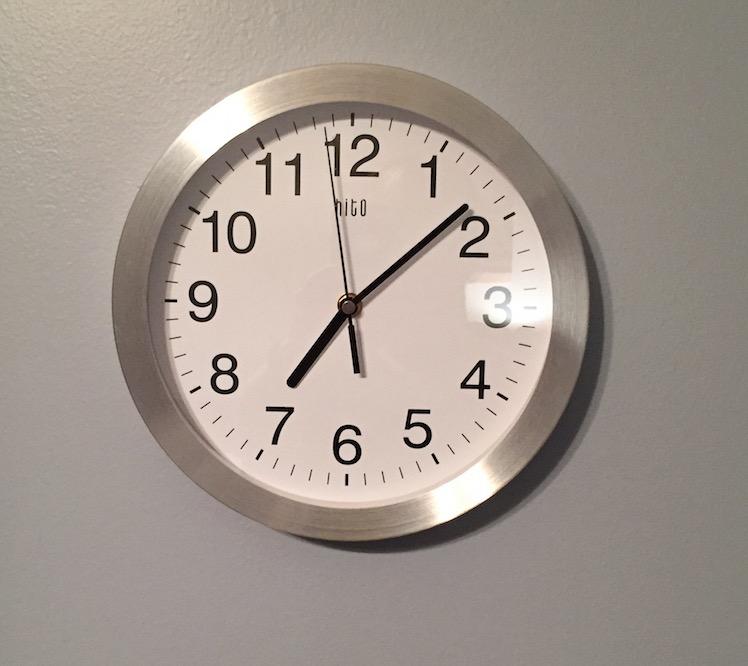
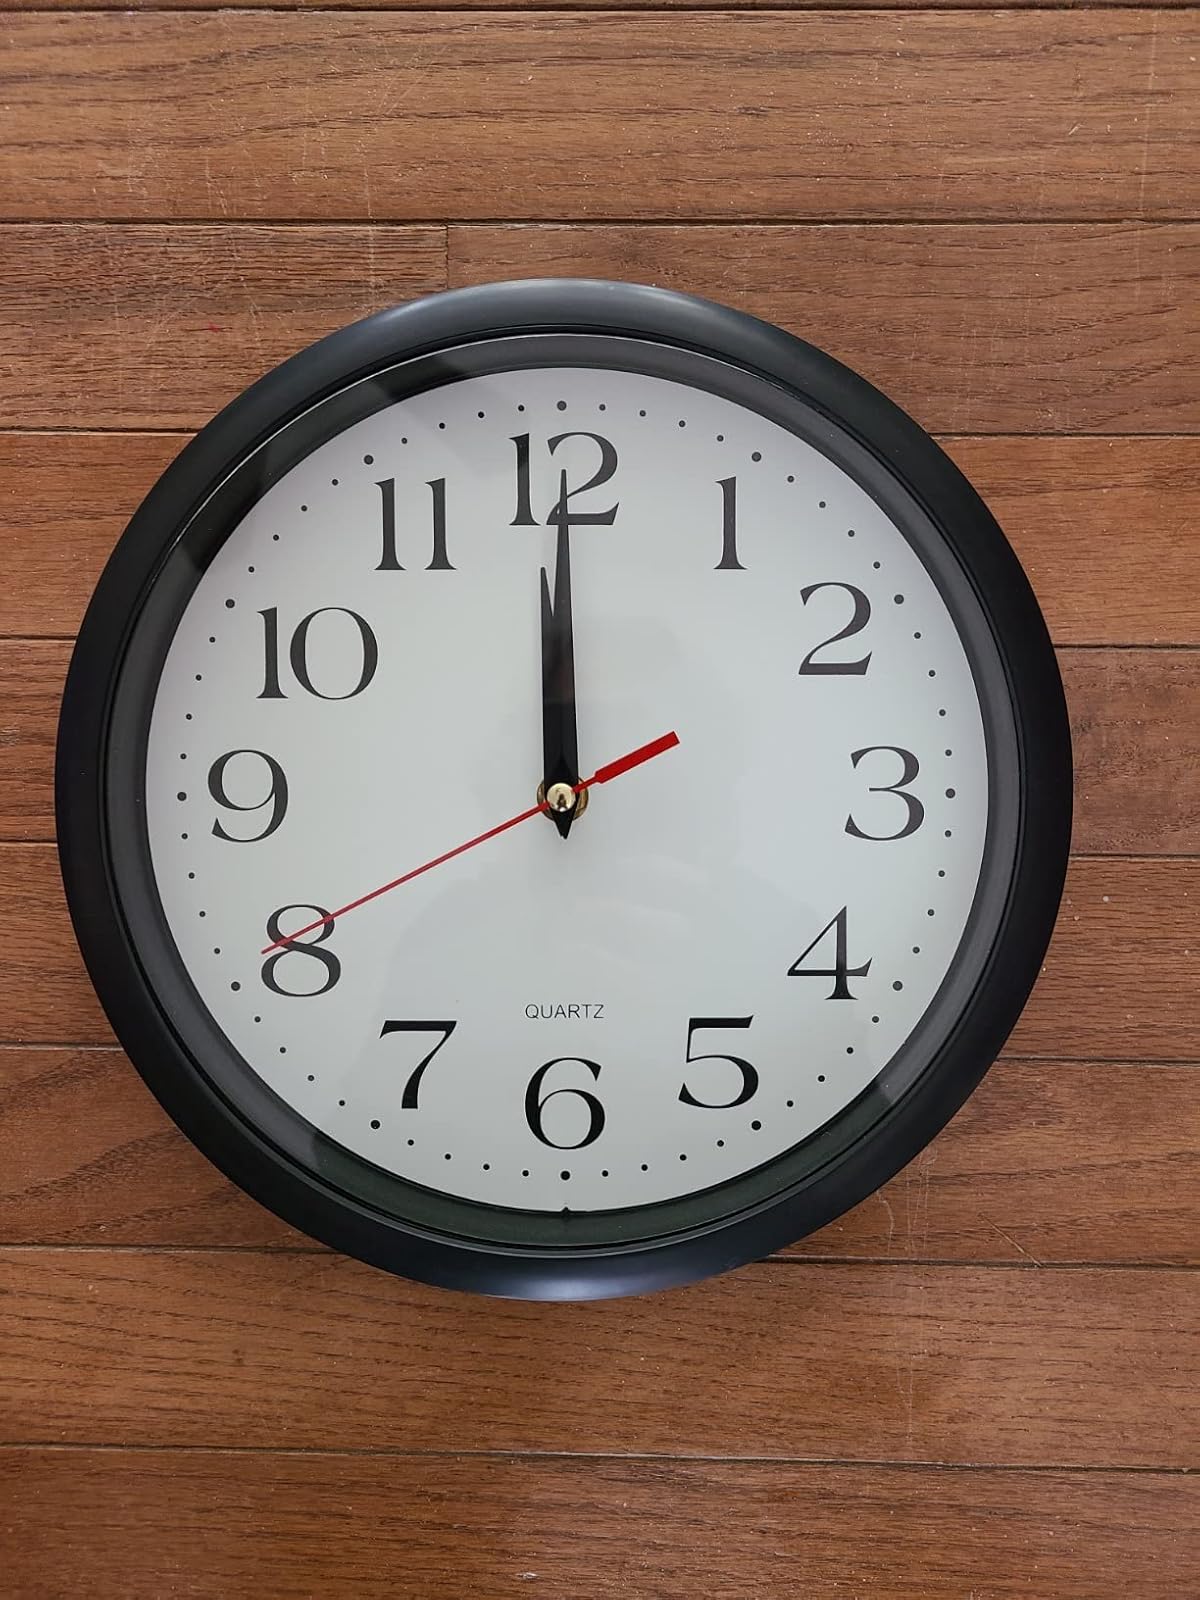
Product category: clock
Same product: no